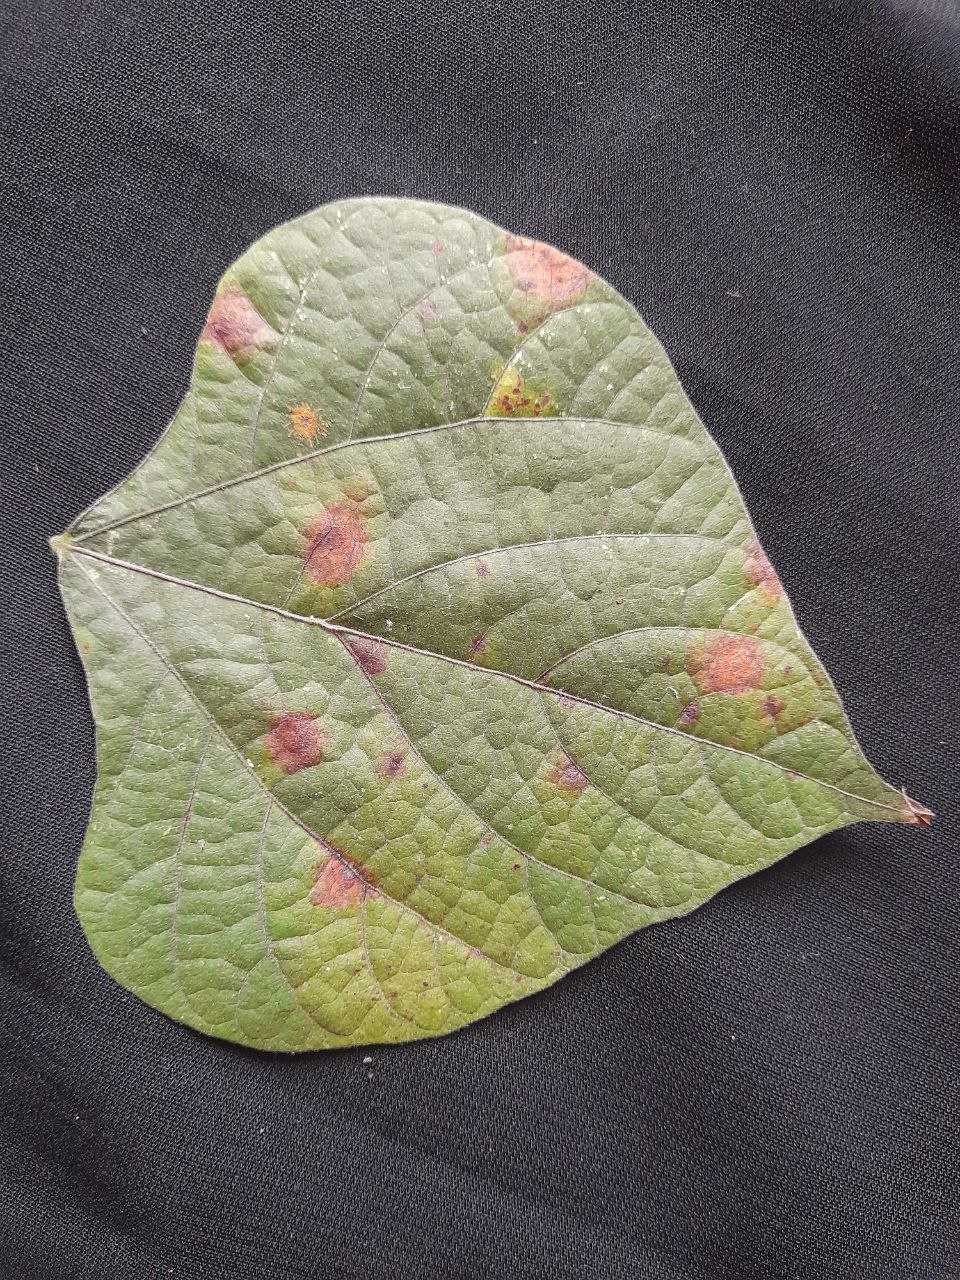
Crop: bean
Leaf condition: Rust